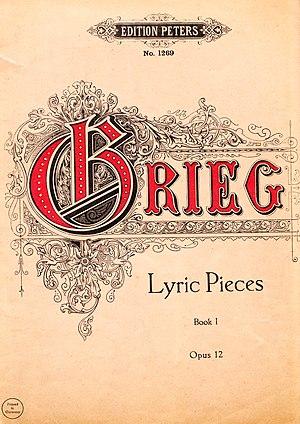
Les Pièces lyriques sont 66 pièces pour piano composées par Edvard Grieg de 1867 à 1901 et réparties en 10 recueils. Cette collection comprend plusieurs de ses morceaux les plus connus, tels que Jour de noces à Troldhaugen, Au printemps, la célèbre Marche des Trolls ou encore Papillon. Le thème de l'Arietta était l'une des mélodies préférées du compositeur ; en outre, il l'a réutilisée pour la dernière de ses pièces lyriques, Souvenirs.